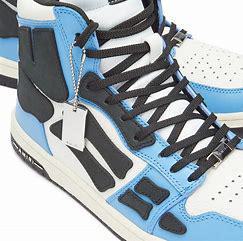
Brand: Amiri
Model: Skel Top